Welshpool and Llanfair Light Railway steam locomotive number 19

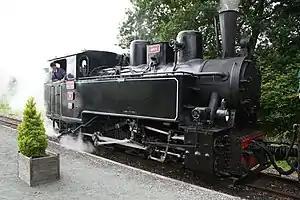
No. 19 at Cyfronydd, W&LLR

Welshpool and Llanfair Light Railway (W&LLR) steam locomotive number 19 was built in 1954 by Uzinele de Fier și Domeniile din Reșița S.A. based in Reșița (Romania). It was imported to the UK in 2007 having been restored to working condition at Remarul "16 Februarie" Locomotive Works in Cluj-Napoca, Romania. Prior to restoration the locomotive had been stored at Crișcior.